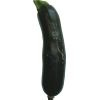
Label: dark_zucchini